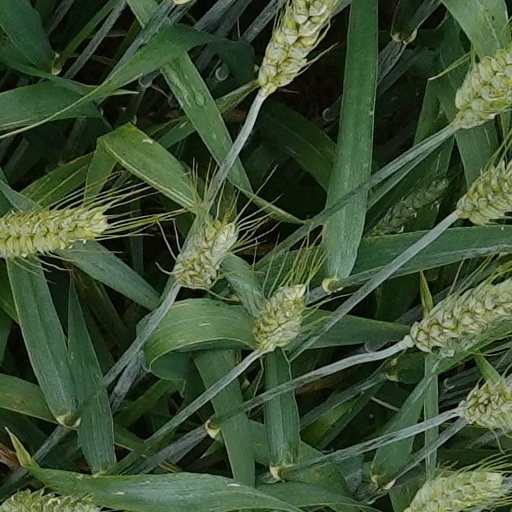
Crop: wheat